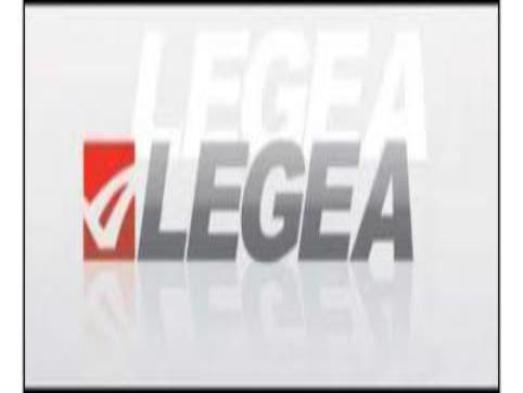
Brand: legea-2
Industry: Sports